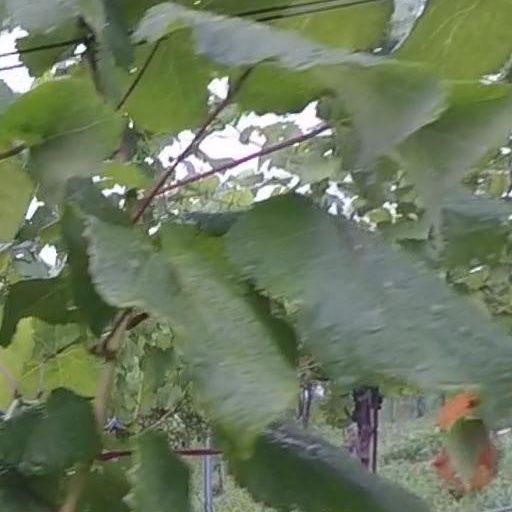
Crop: grape